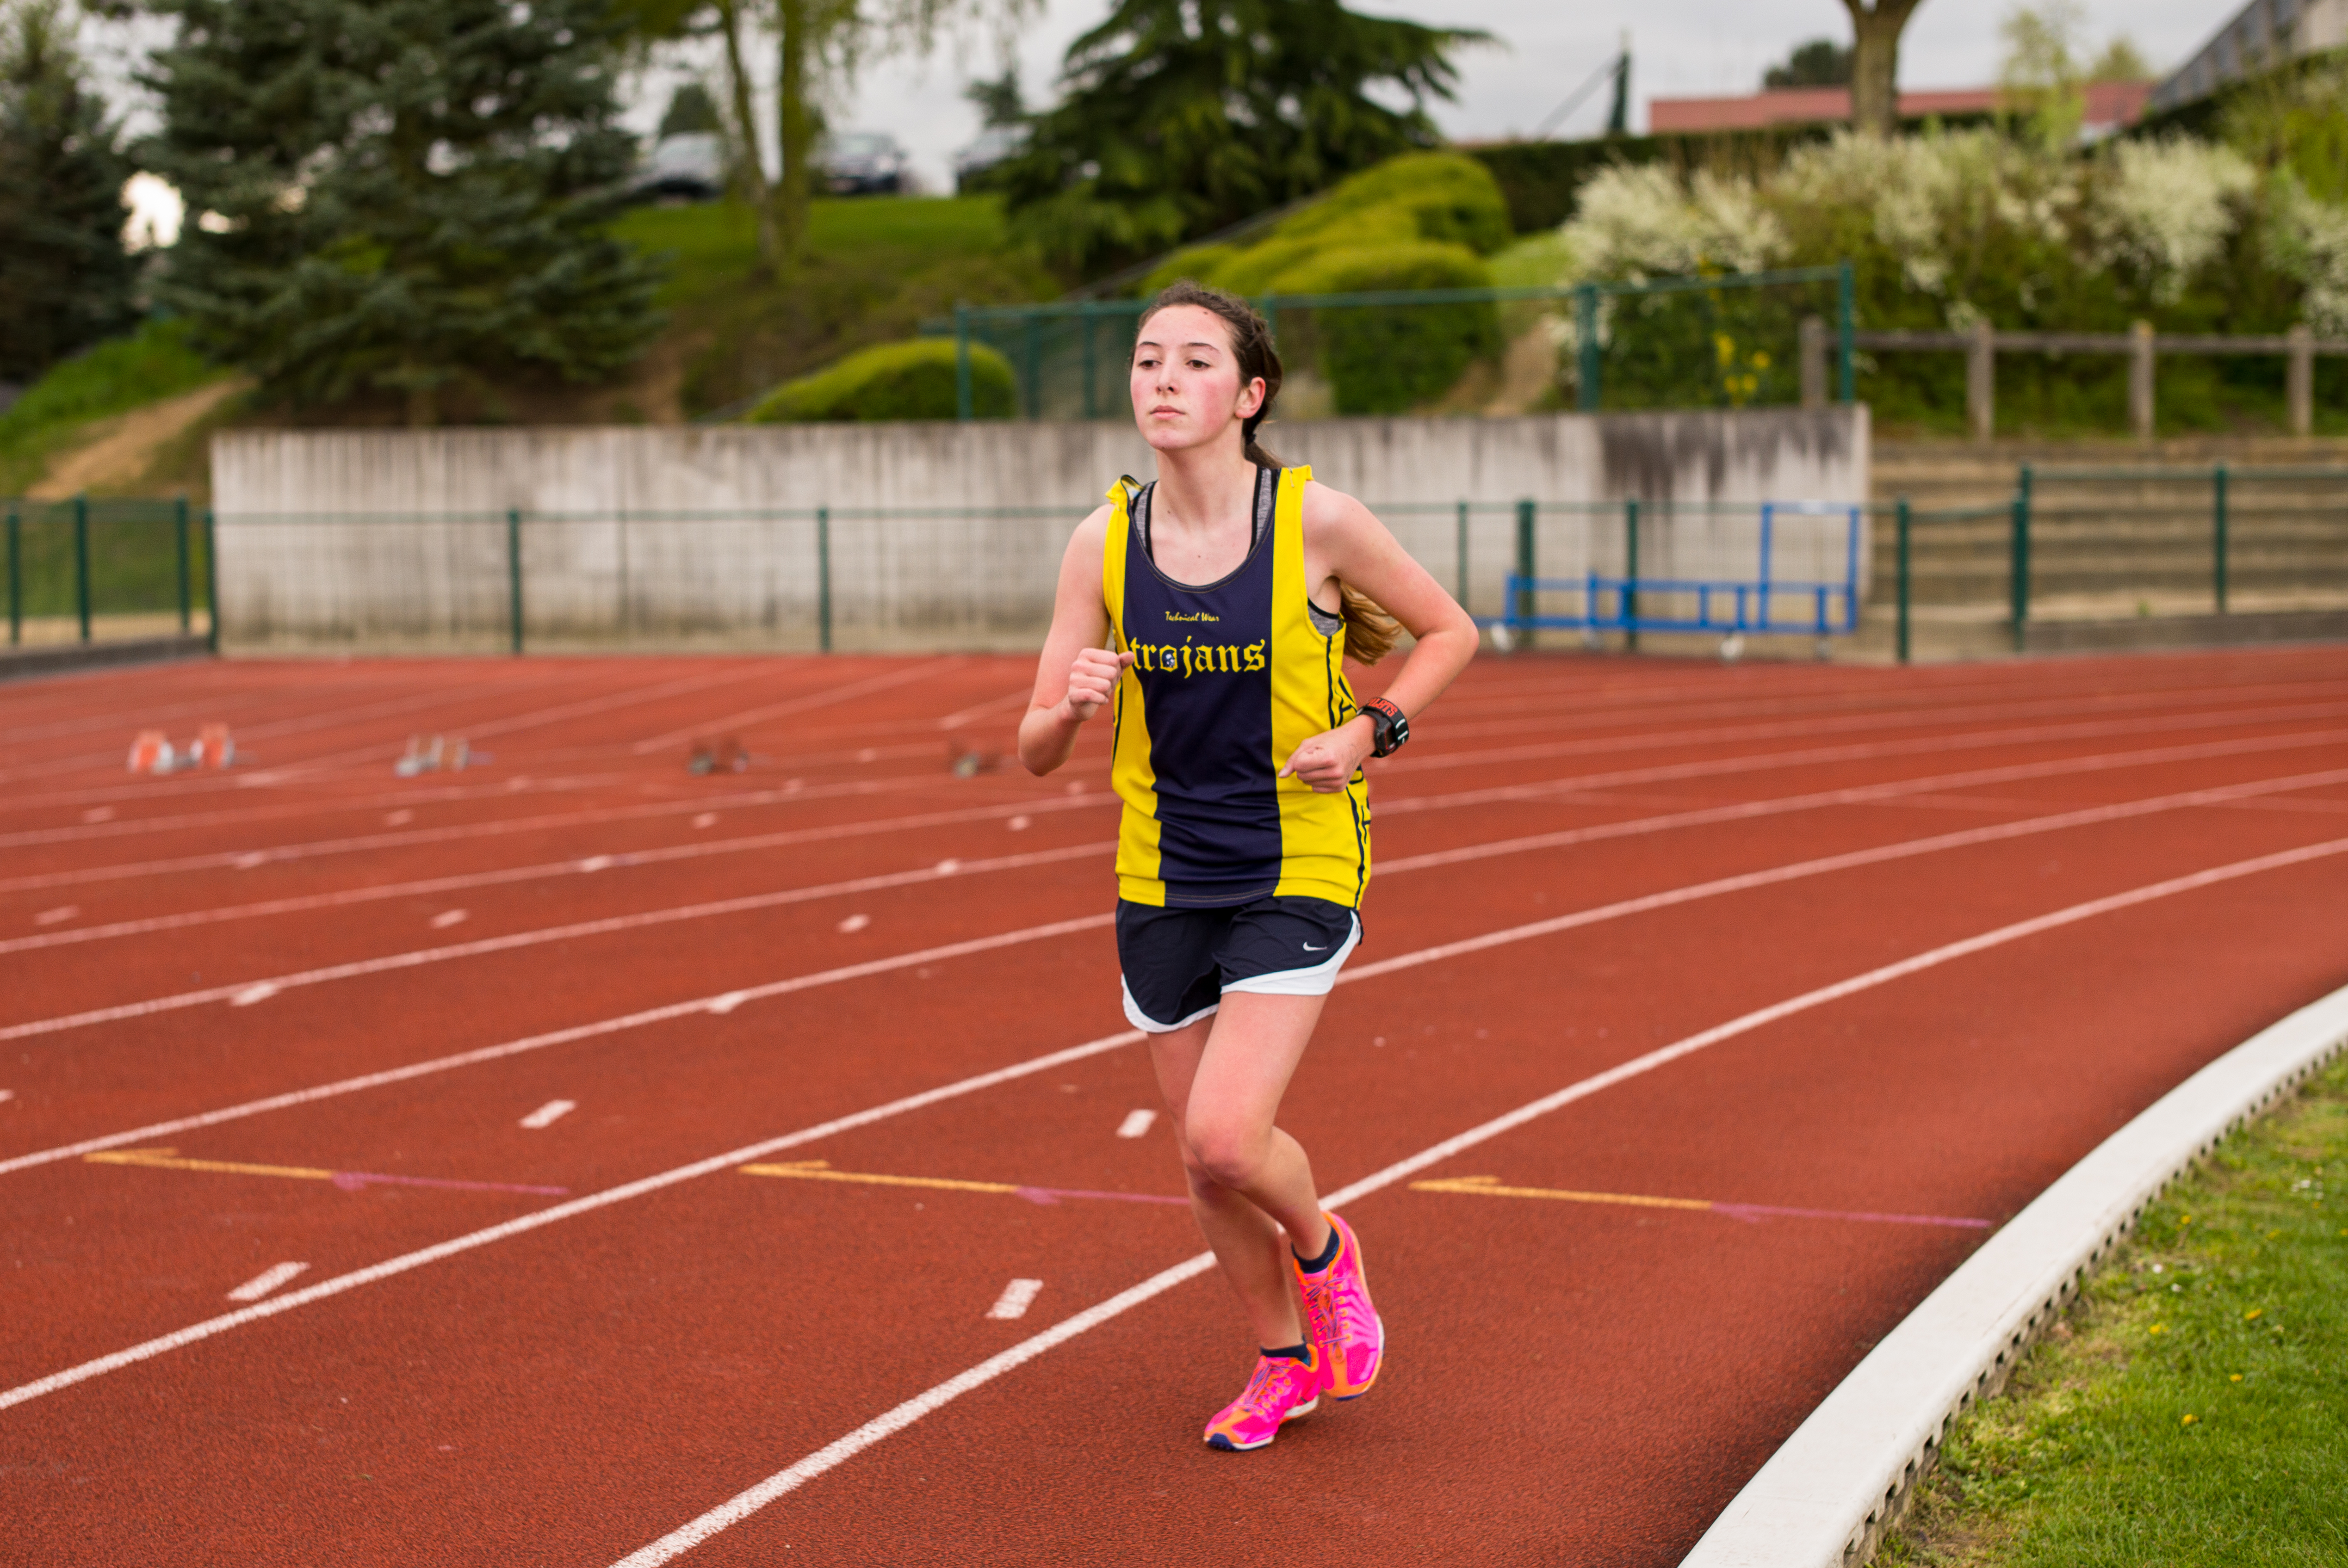
track, sport, field, running, run, spring, high, runner, ash, belgium, 2016, race, competition, hague, international, girls, brussels, m, american, team, sports, boys, 50, school, st, runners, johns, leica, 240, summilux, athlete, athletics, athletes, meet, waterloo, sprint, human action, track and field athletics, heptathlon, middle distance running, 800 metres, 4 100 metres relay, racewalking